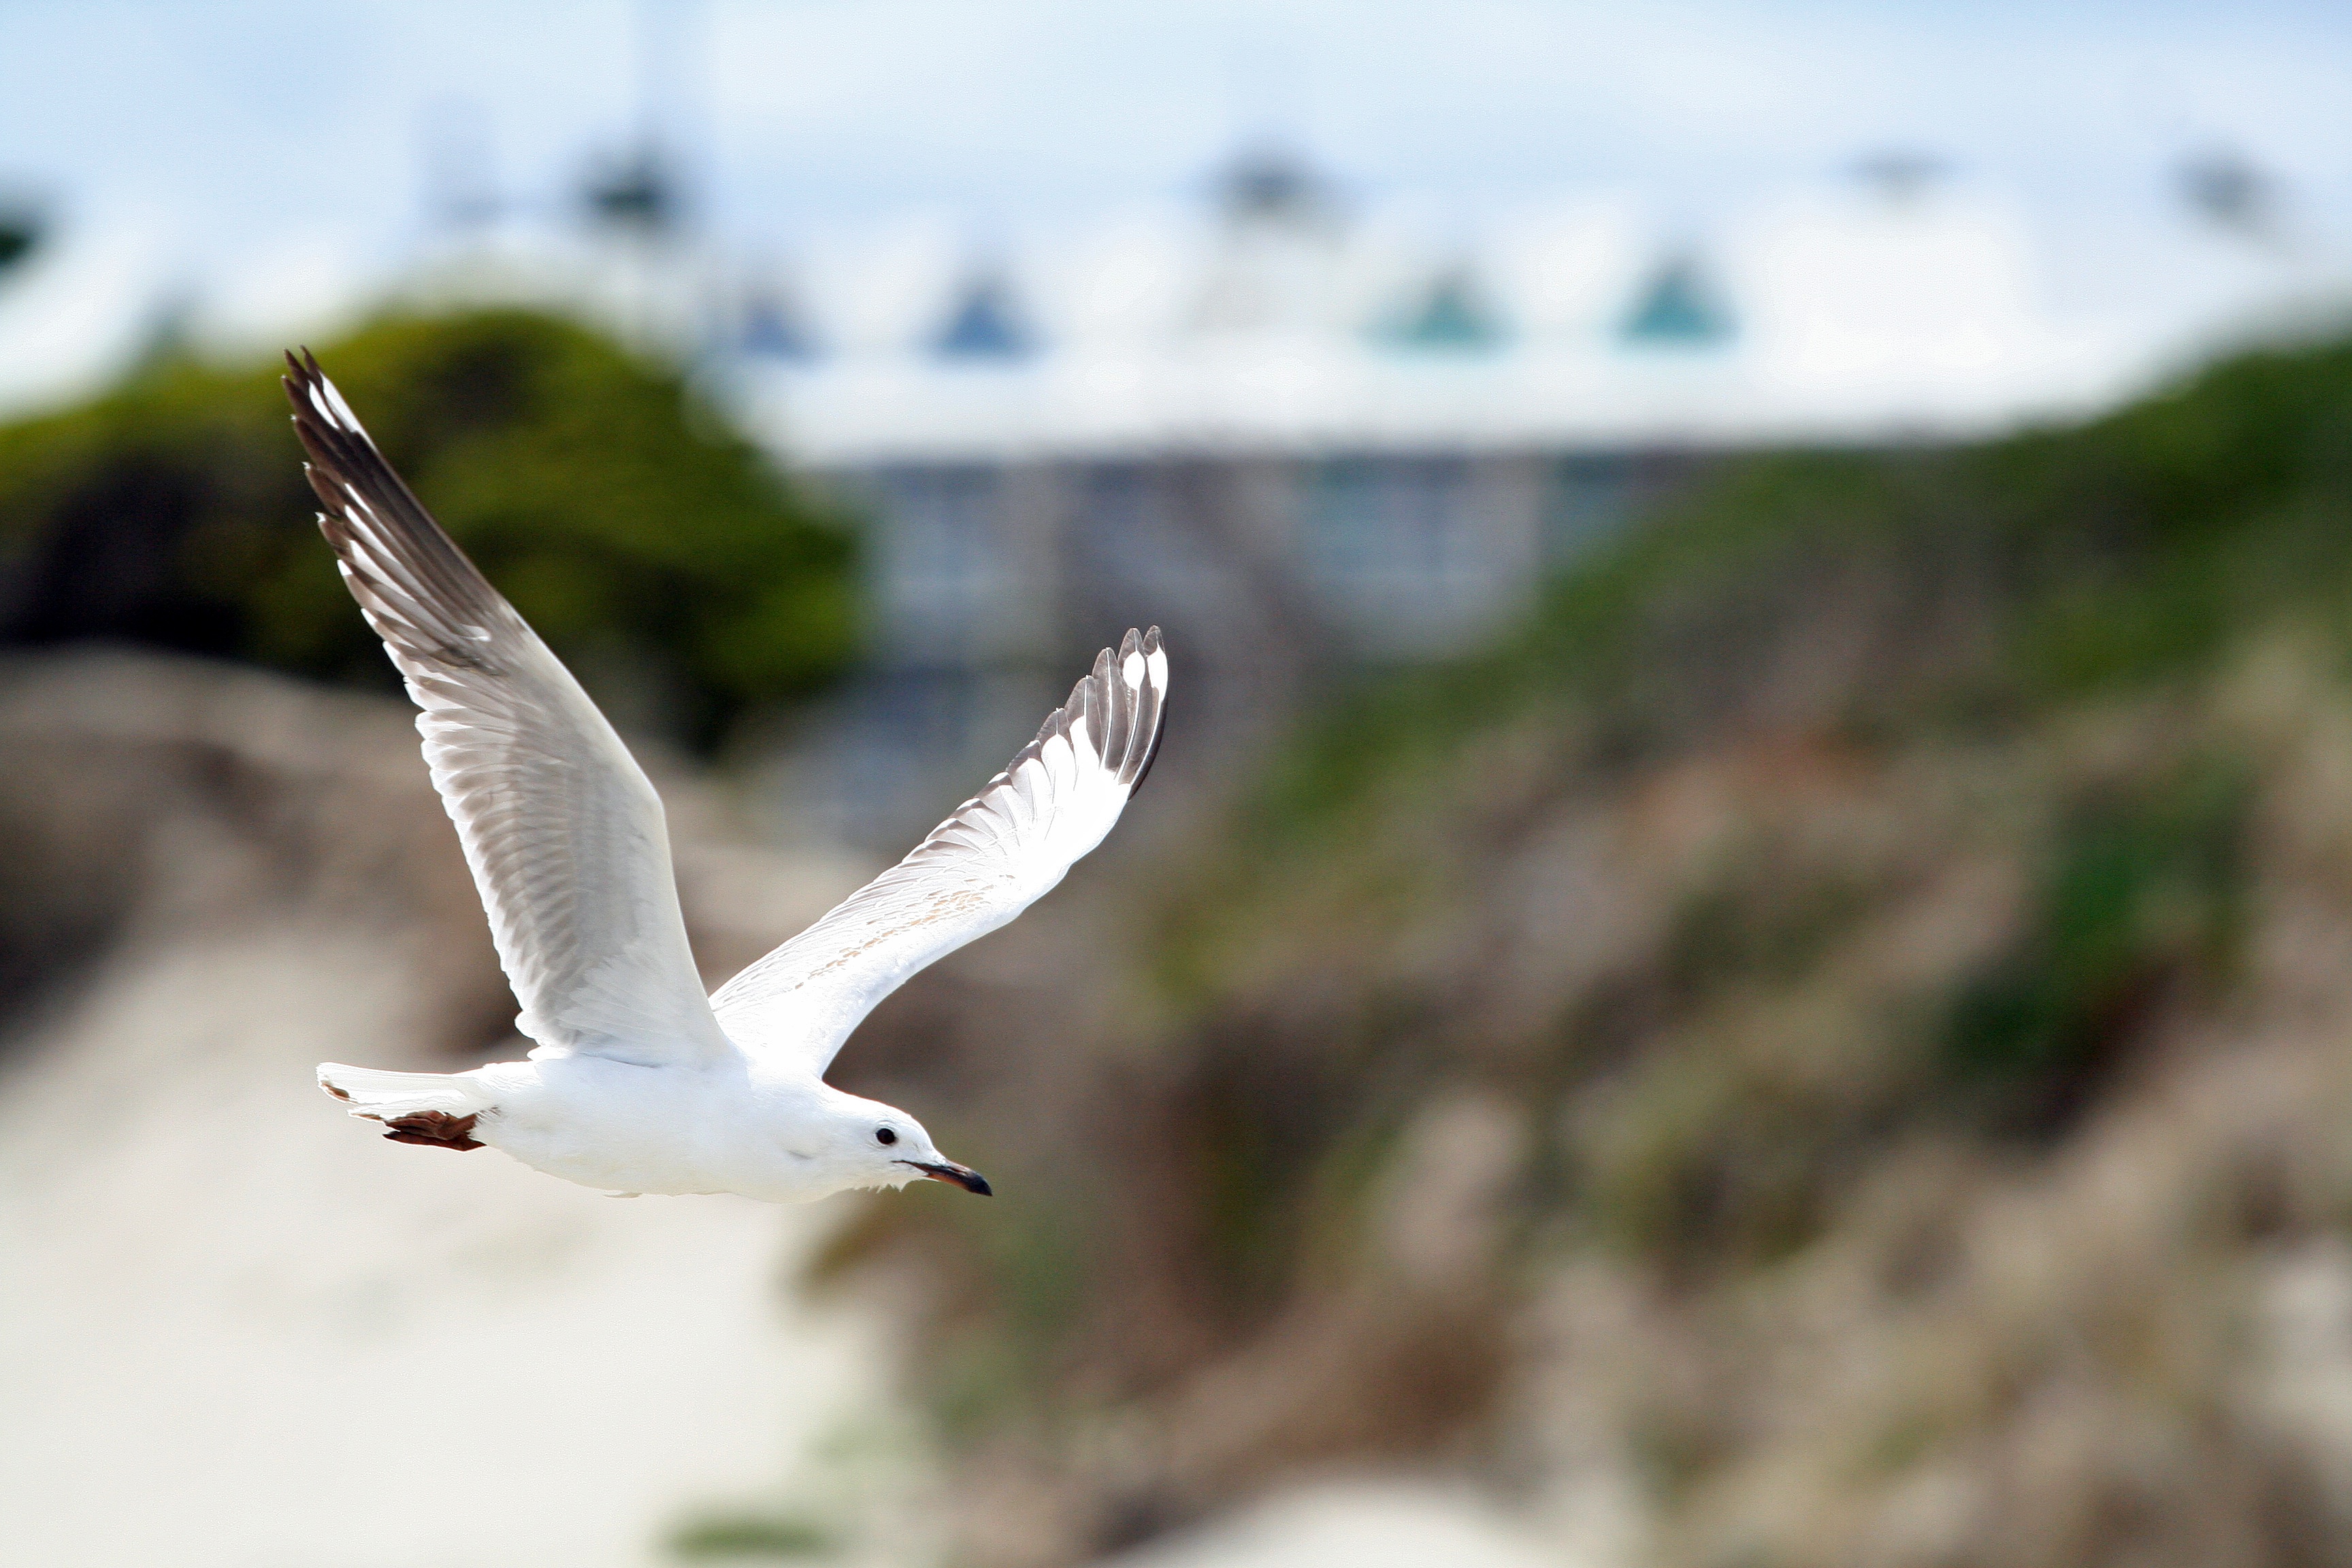
bird, wing, seabird, wildlife, gull, beak, fauna, vertebrate, charadriiformes